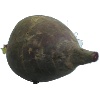
Label: images